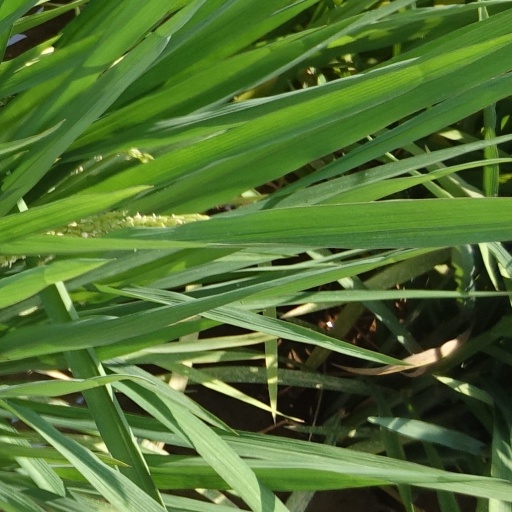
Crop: rice